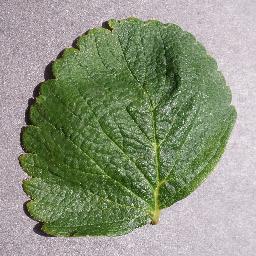
Label: Strawberry___healthy